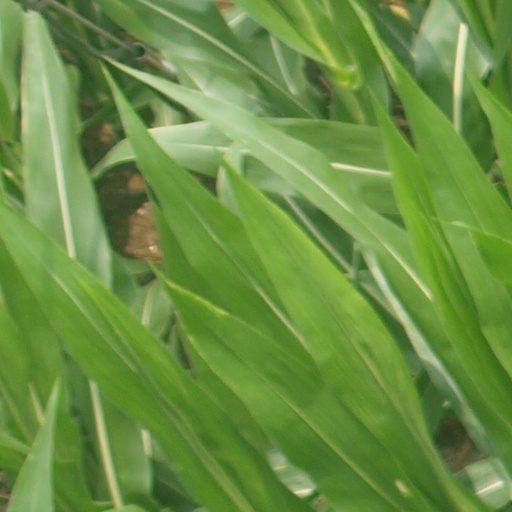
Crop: maize; corn